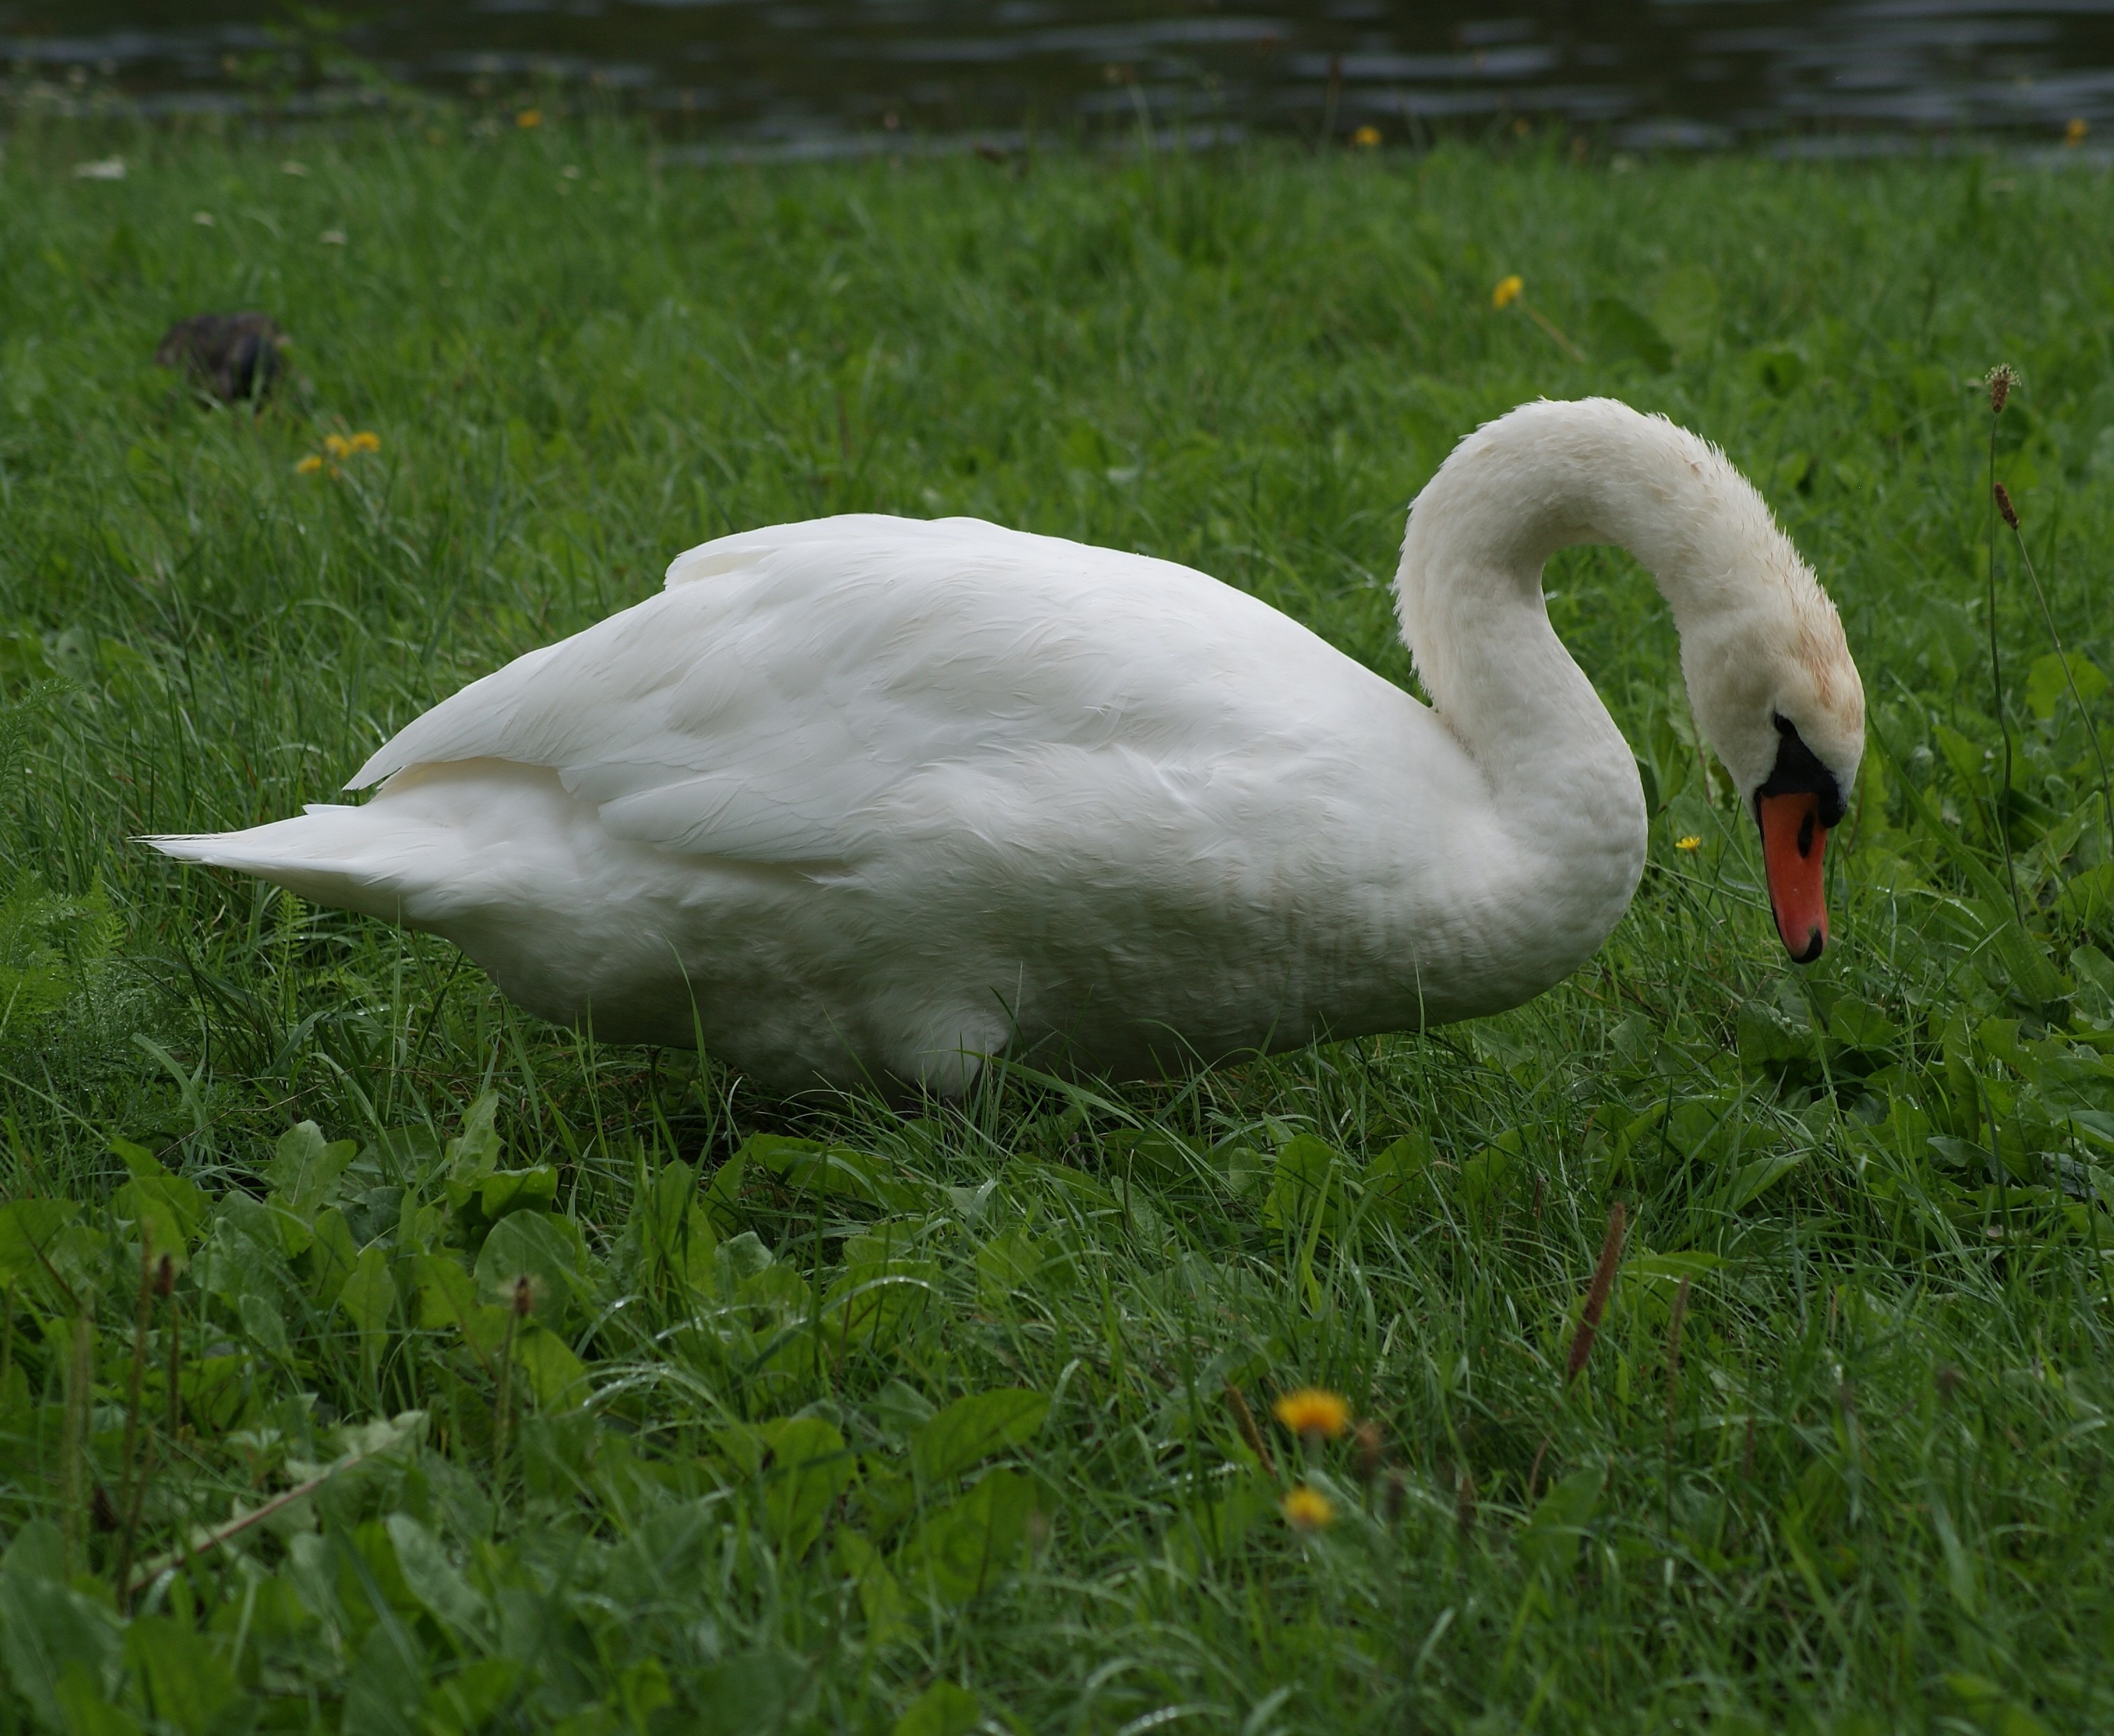
nature, grass, bird, wing, white, animal, wildlife, beak, feather, fauna, swan, goose, vertebrate, waterfowl, water bird, ducks geese and swans